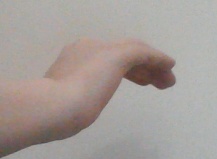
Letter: haa